Answer in natural language. Which point is closer to the camera taking this photo, point B  or point C? Choose between the following options: B or C
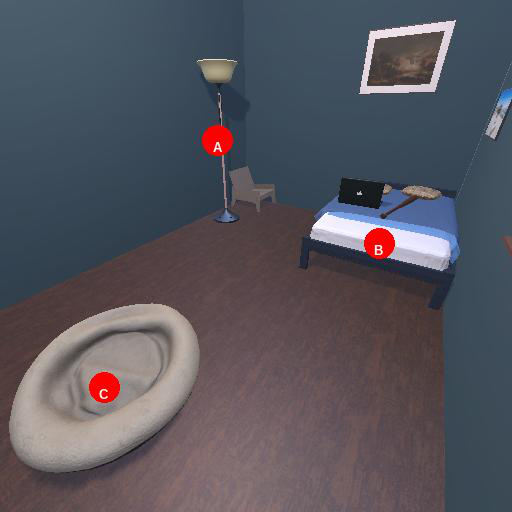
<answer>C</answer>